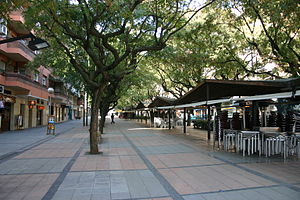
Viladecans
Viladecans er en catalansk by og kommune i comarcaet Baix Llobregat i provinsen Barcelona i det nordøstlige Spanien. Byen har 66.611 indbyggere og dækker et areal på 20,06 km². Den er beliggende mellem byerne Sant Boi de Llobregat, Sant Climent de Llobregat, Gavà og El Prat de Llobregat. Viladecans betjenes af RENFE, der bl.a. opererer mellem Barcelona-Sants og dele af Spanien.